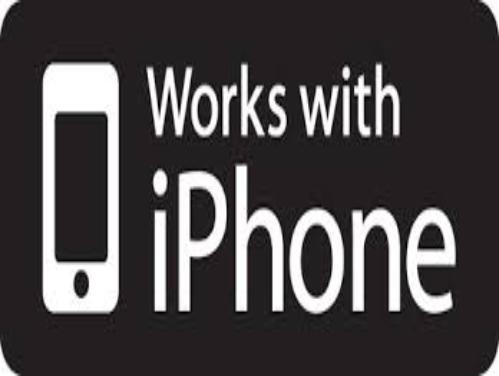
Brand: iPhone-2
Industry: Electronic